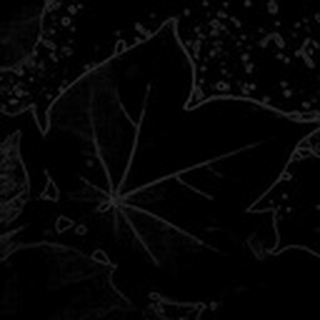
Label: healthy_cotton